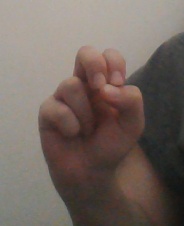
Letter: gaaf